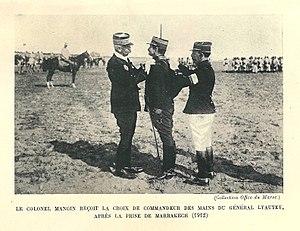
Charles Mangin (1866-1925) décoré par Lyautey
Hubert Lyautey, né le 17 novembre 1854 à Nancy et mort le 27 juillet 1934 à Thorey, est un militaire français, officier pendant les guerres coloniales, premier résident général du protectorat français au Maroc en 1912, ministre de la Guerre lors de la Première Guerre mondiale, puis maréchal de France en 1921, académicien et président d'honneur des trois fédérations des Scouts de France. Il a épousé le 14 octobre 1909 Inès de Bourgoing à Paris.